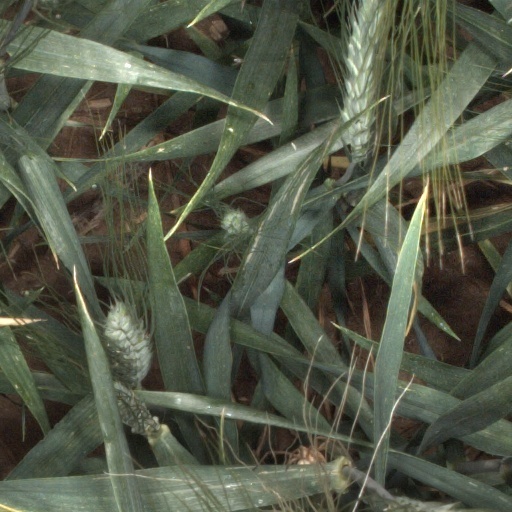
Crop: wheat